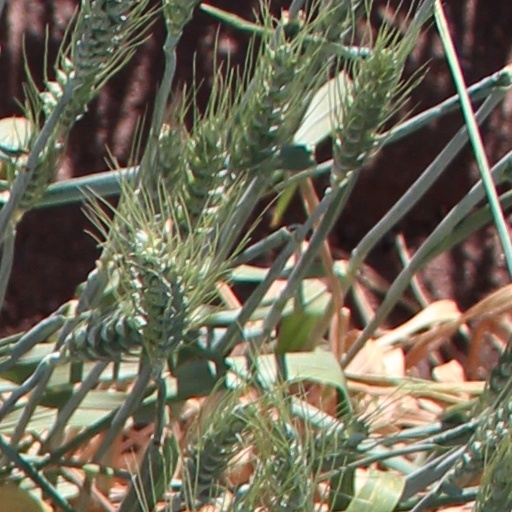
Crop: wheat